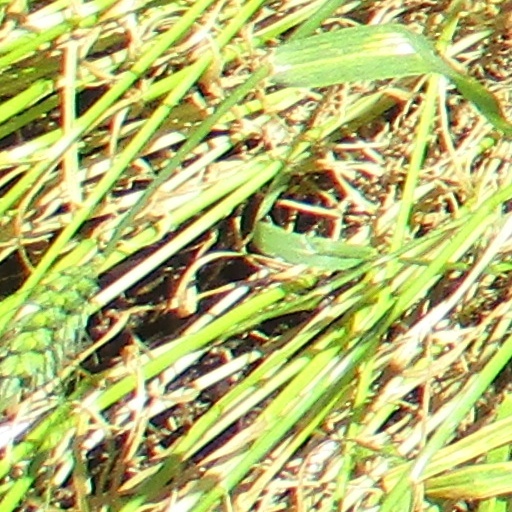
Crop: wheat